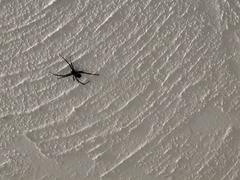
Species: Lactrodectus_hesperus